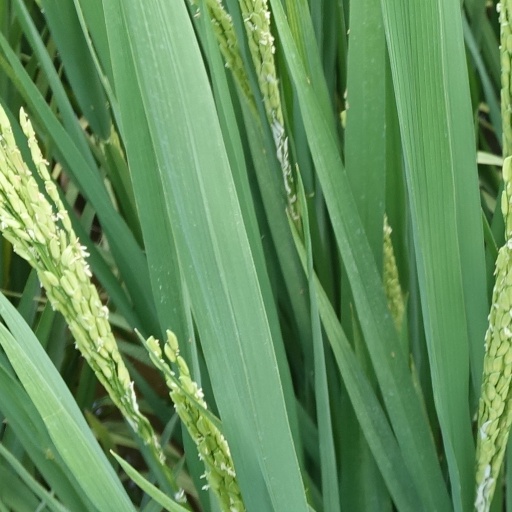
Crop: rice